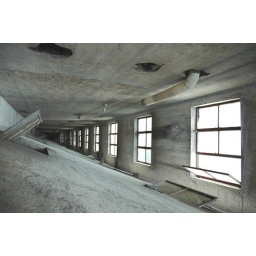
..view from the bathroom window at Rolands old flat in Shanghai